P. Jean-Baptiste Bradel

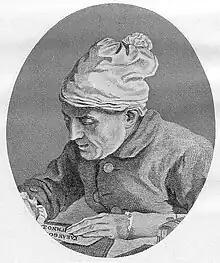
Portrait of Richard François Philippe Brunck, from the Cabinet des estampes et des dessins (Strasbourg).

P. Jean-Baptiste Bradel, a French draughtsman and engraver, was born in Paris about 1750. He was chiefly employed in engraving portraits, which are neatly executed, and which include the following plates: